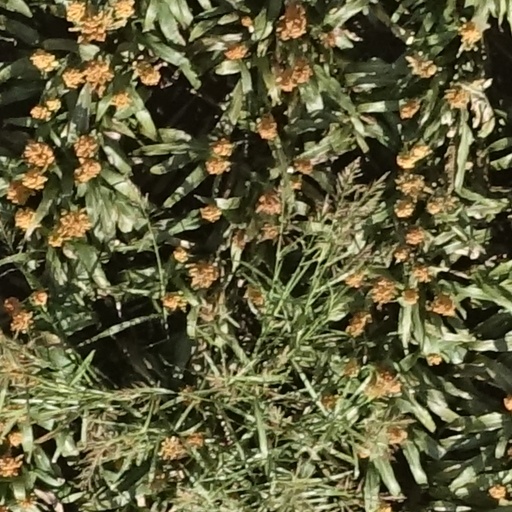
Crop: sorghum